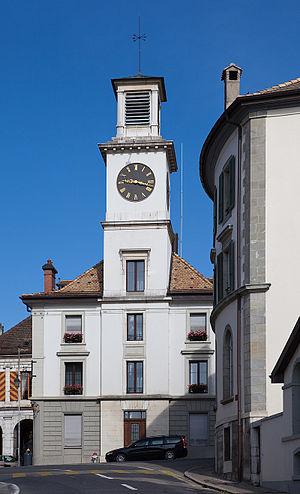
Hôtel de Ville d'Aubonne